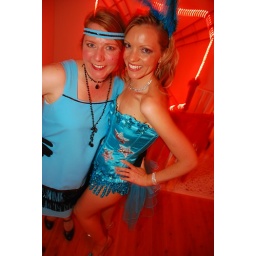
the girls in blue